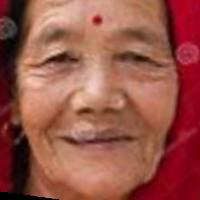
Age group: age 80 +